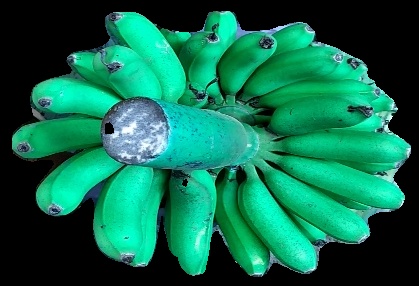
Variety: rasbale
Grade: grade1